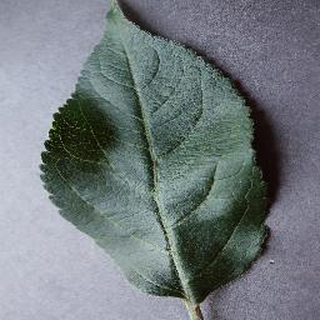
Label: healthy_apple